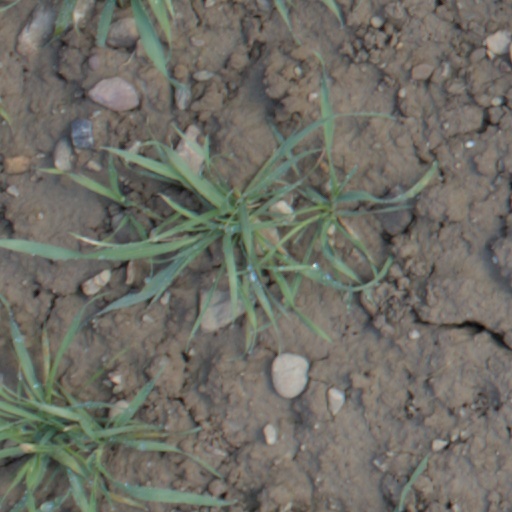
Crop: wheat